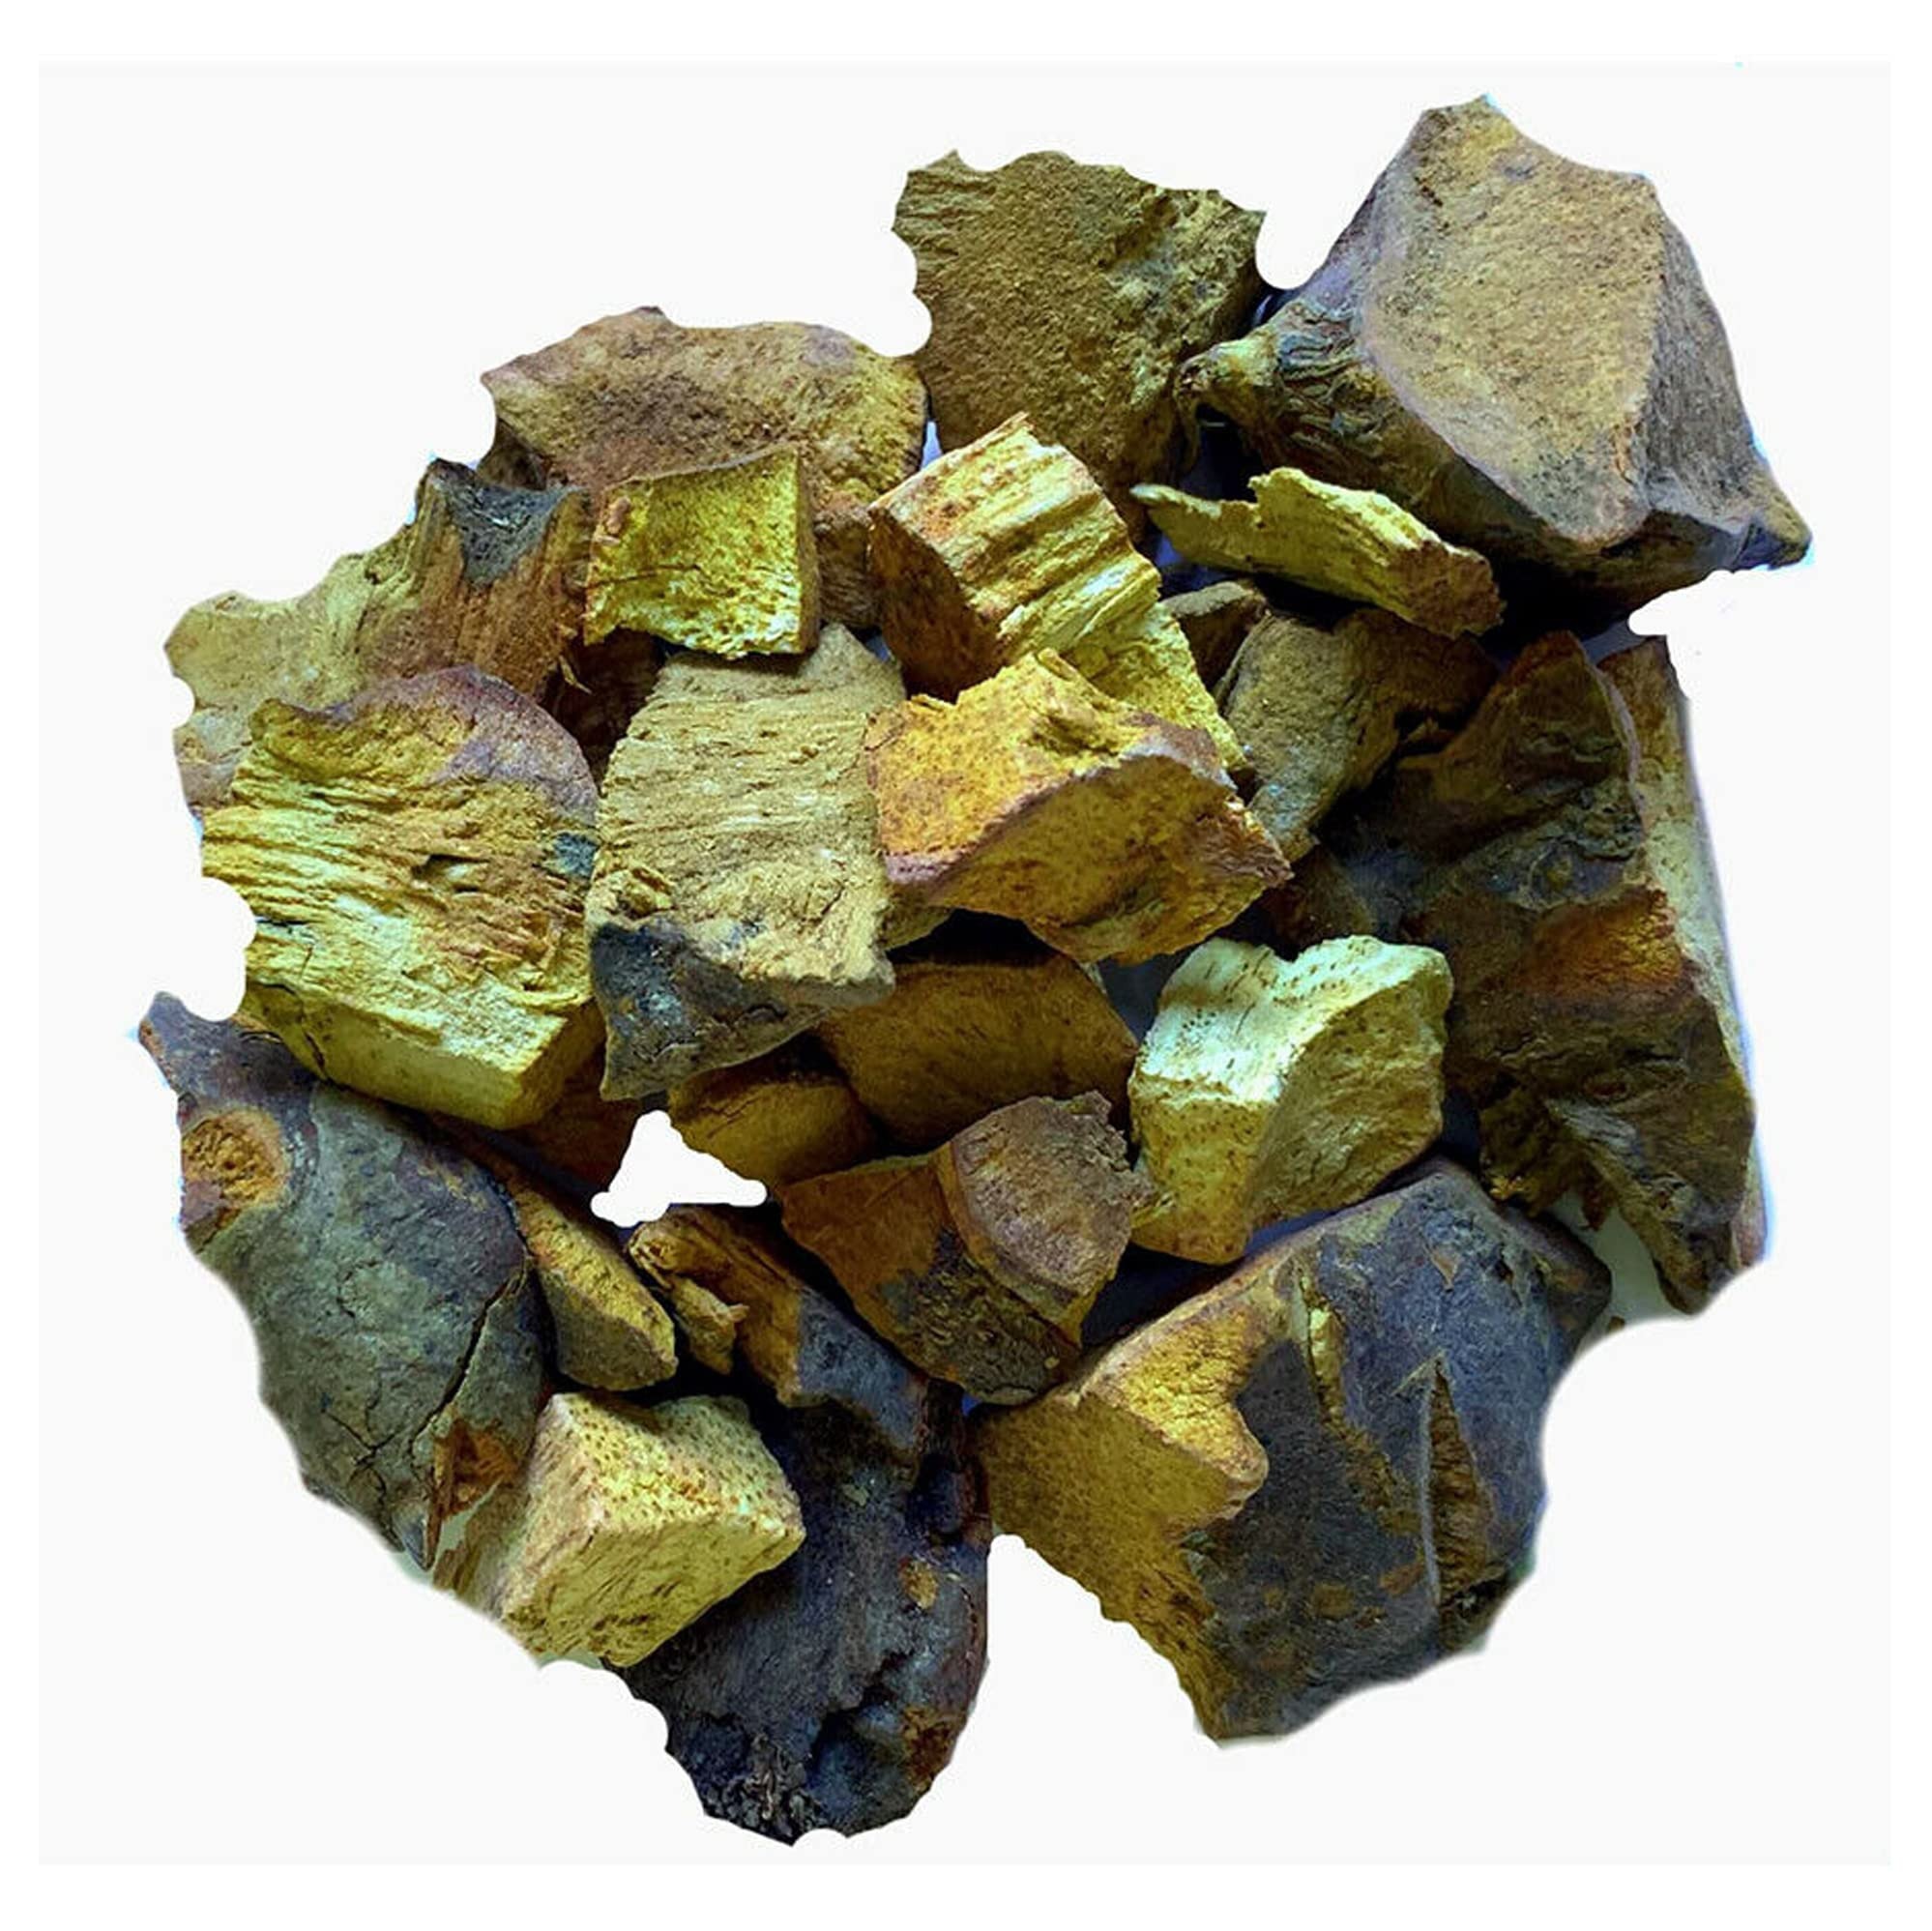
Item Name: NY SPICE SHOP Chaney Root – 4 Oz. Chaney Root Wood
Bullet Point: Chaney Root Wood
Product Description: Chaney Root Wood
Value: 4.0
Unit: Ounce

Price: 14.99